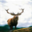
Label: deer